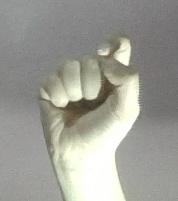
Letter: fa